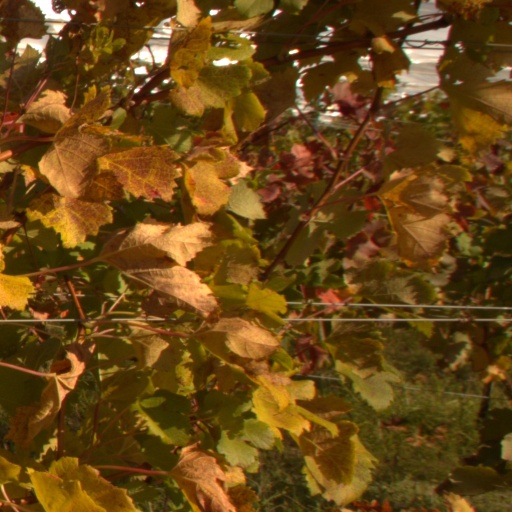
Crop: grape